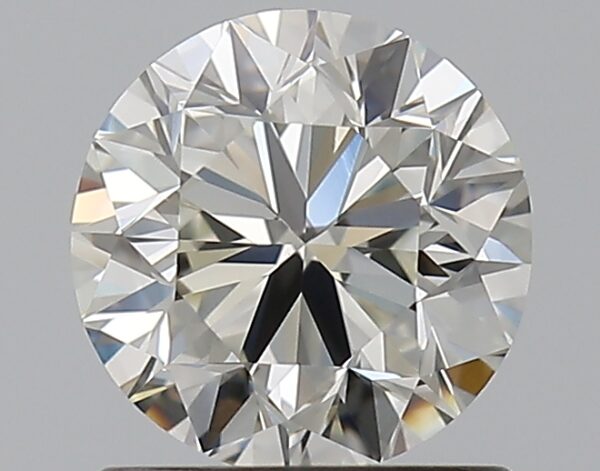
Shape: round
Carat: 1
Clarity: VVS2
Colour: J
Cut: VG
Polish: EX
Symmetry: VG
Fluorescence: N
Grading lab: GIA
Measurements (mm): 6.17 x 6.25 x 4.02